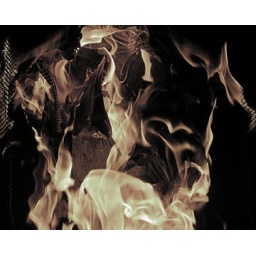
Scene of tragedy--an old box got burned up in the fireplace but a stuffed bear had been left inside